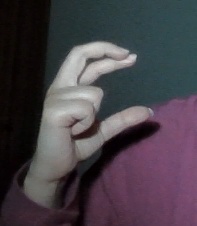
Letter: thal